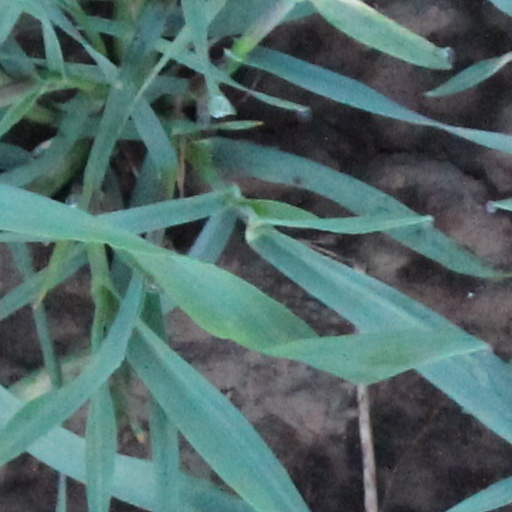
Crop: wheat